William Westerfeld House

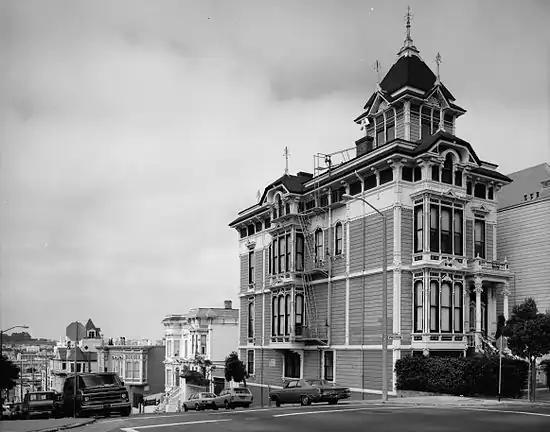
The house, as seen in 1981.

The first attempts to rehabilitate the building began in the 1970s. Two men purchased the home for $45,000 in 1969. They remodeled the fourth floor servants' quarters beyond recognition. The house was left standing despite an urban renewal project, which claimed 6,000 Victorian-era buildings over a 60-block area in the Western Addition.